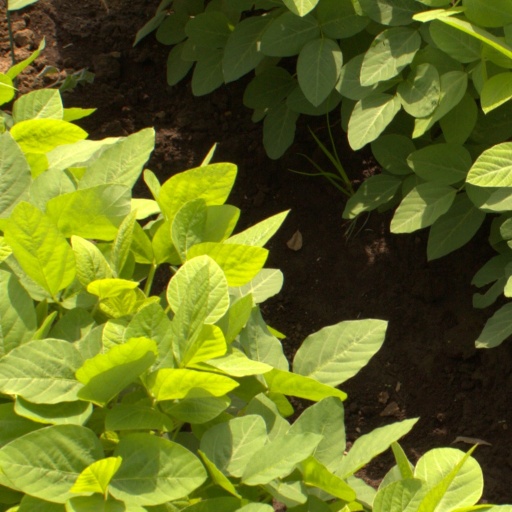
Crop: soybean